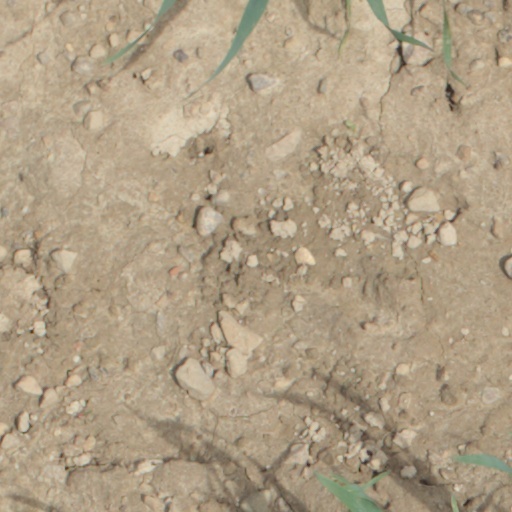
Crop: wheat